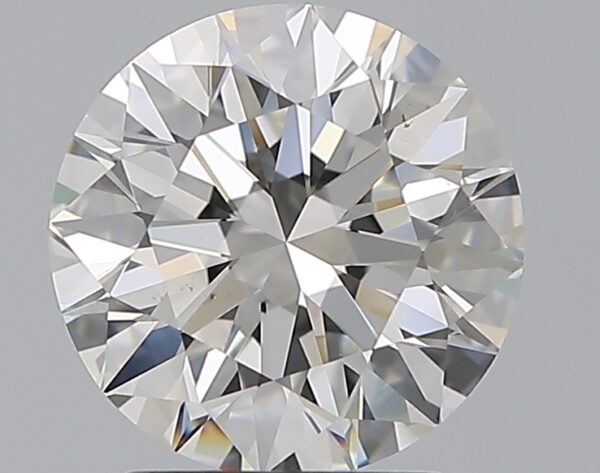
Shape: round
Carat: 2
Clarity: VS1
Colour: F
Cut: EX
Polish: EX
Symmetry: EX
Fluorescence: N
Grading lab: GIA
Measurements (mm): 8.05 x 8.09 x 5